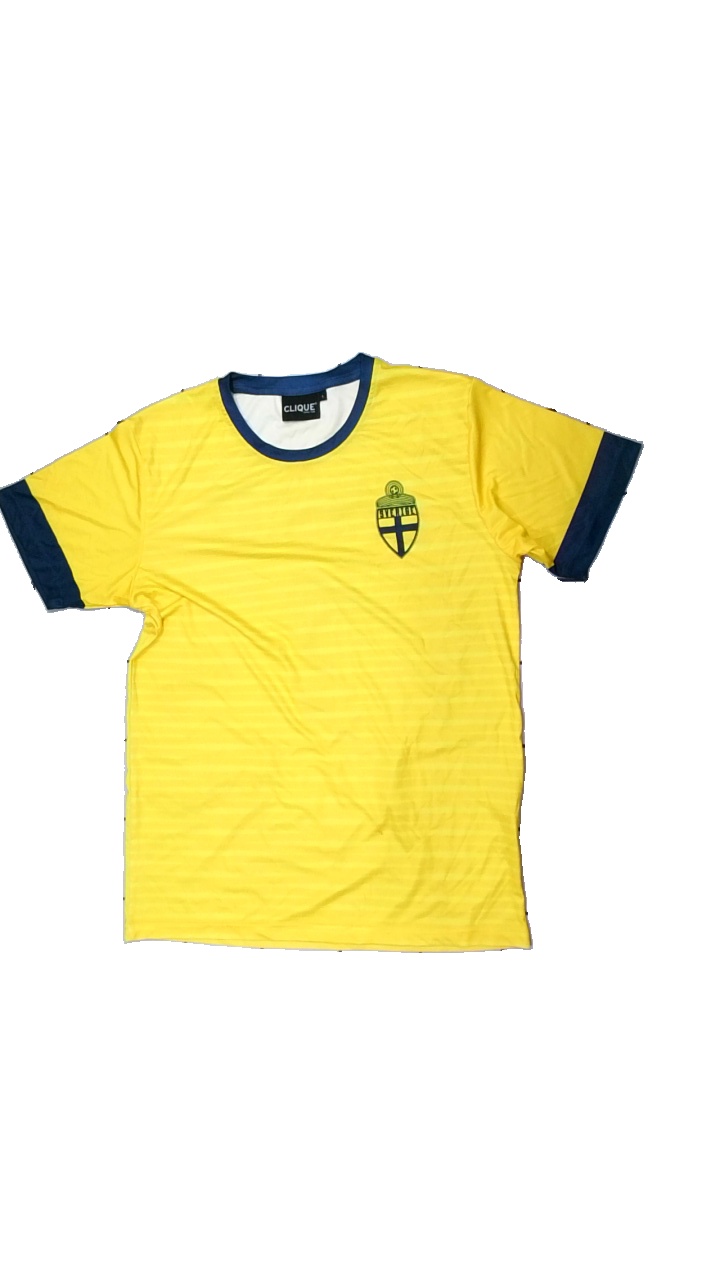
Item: T-shirt (Men)
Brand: Clique
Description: Sports t-shirt
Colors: Yellow, Blue
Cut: Regular, C-collar
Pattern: Other
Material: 100% Polyester
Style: Sports
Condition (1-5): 3
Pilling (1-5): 5
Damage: stains
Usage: Export
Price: <50